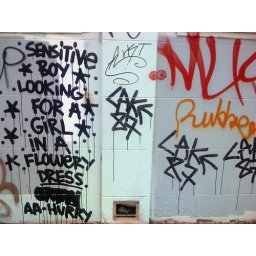
Sensitive boy looking for a girl in flowery dress